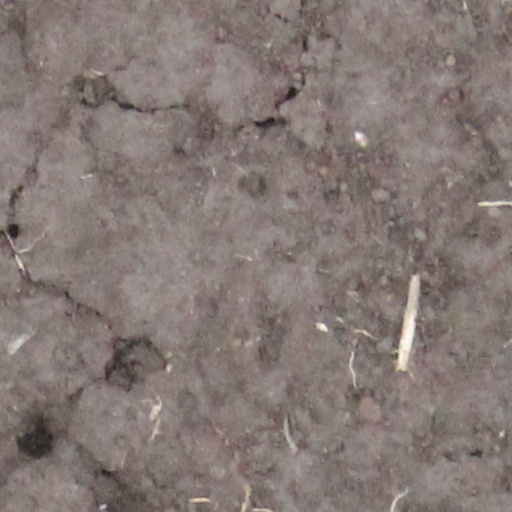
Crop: wheat